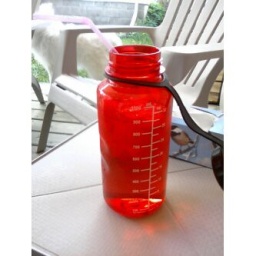
under the gazebo... a cocktail in a water bottle